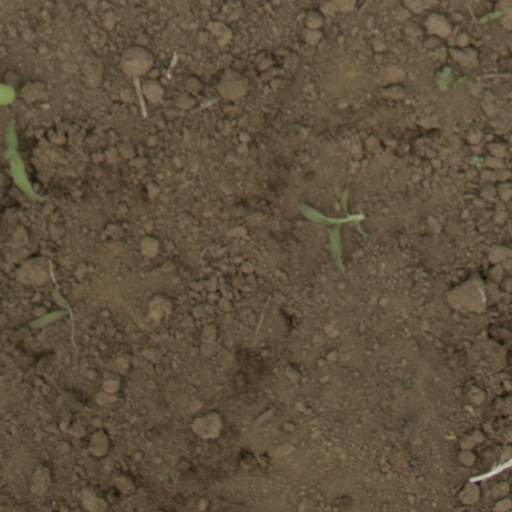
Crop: Jerusalem artichoke